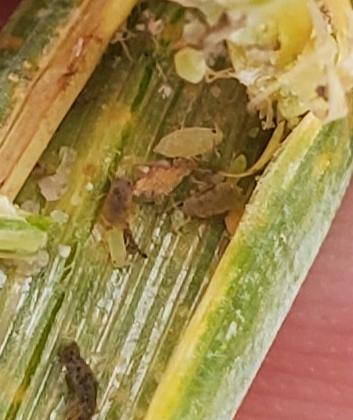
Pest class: russian_wheat_aphid